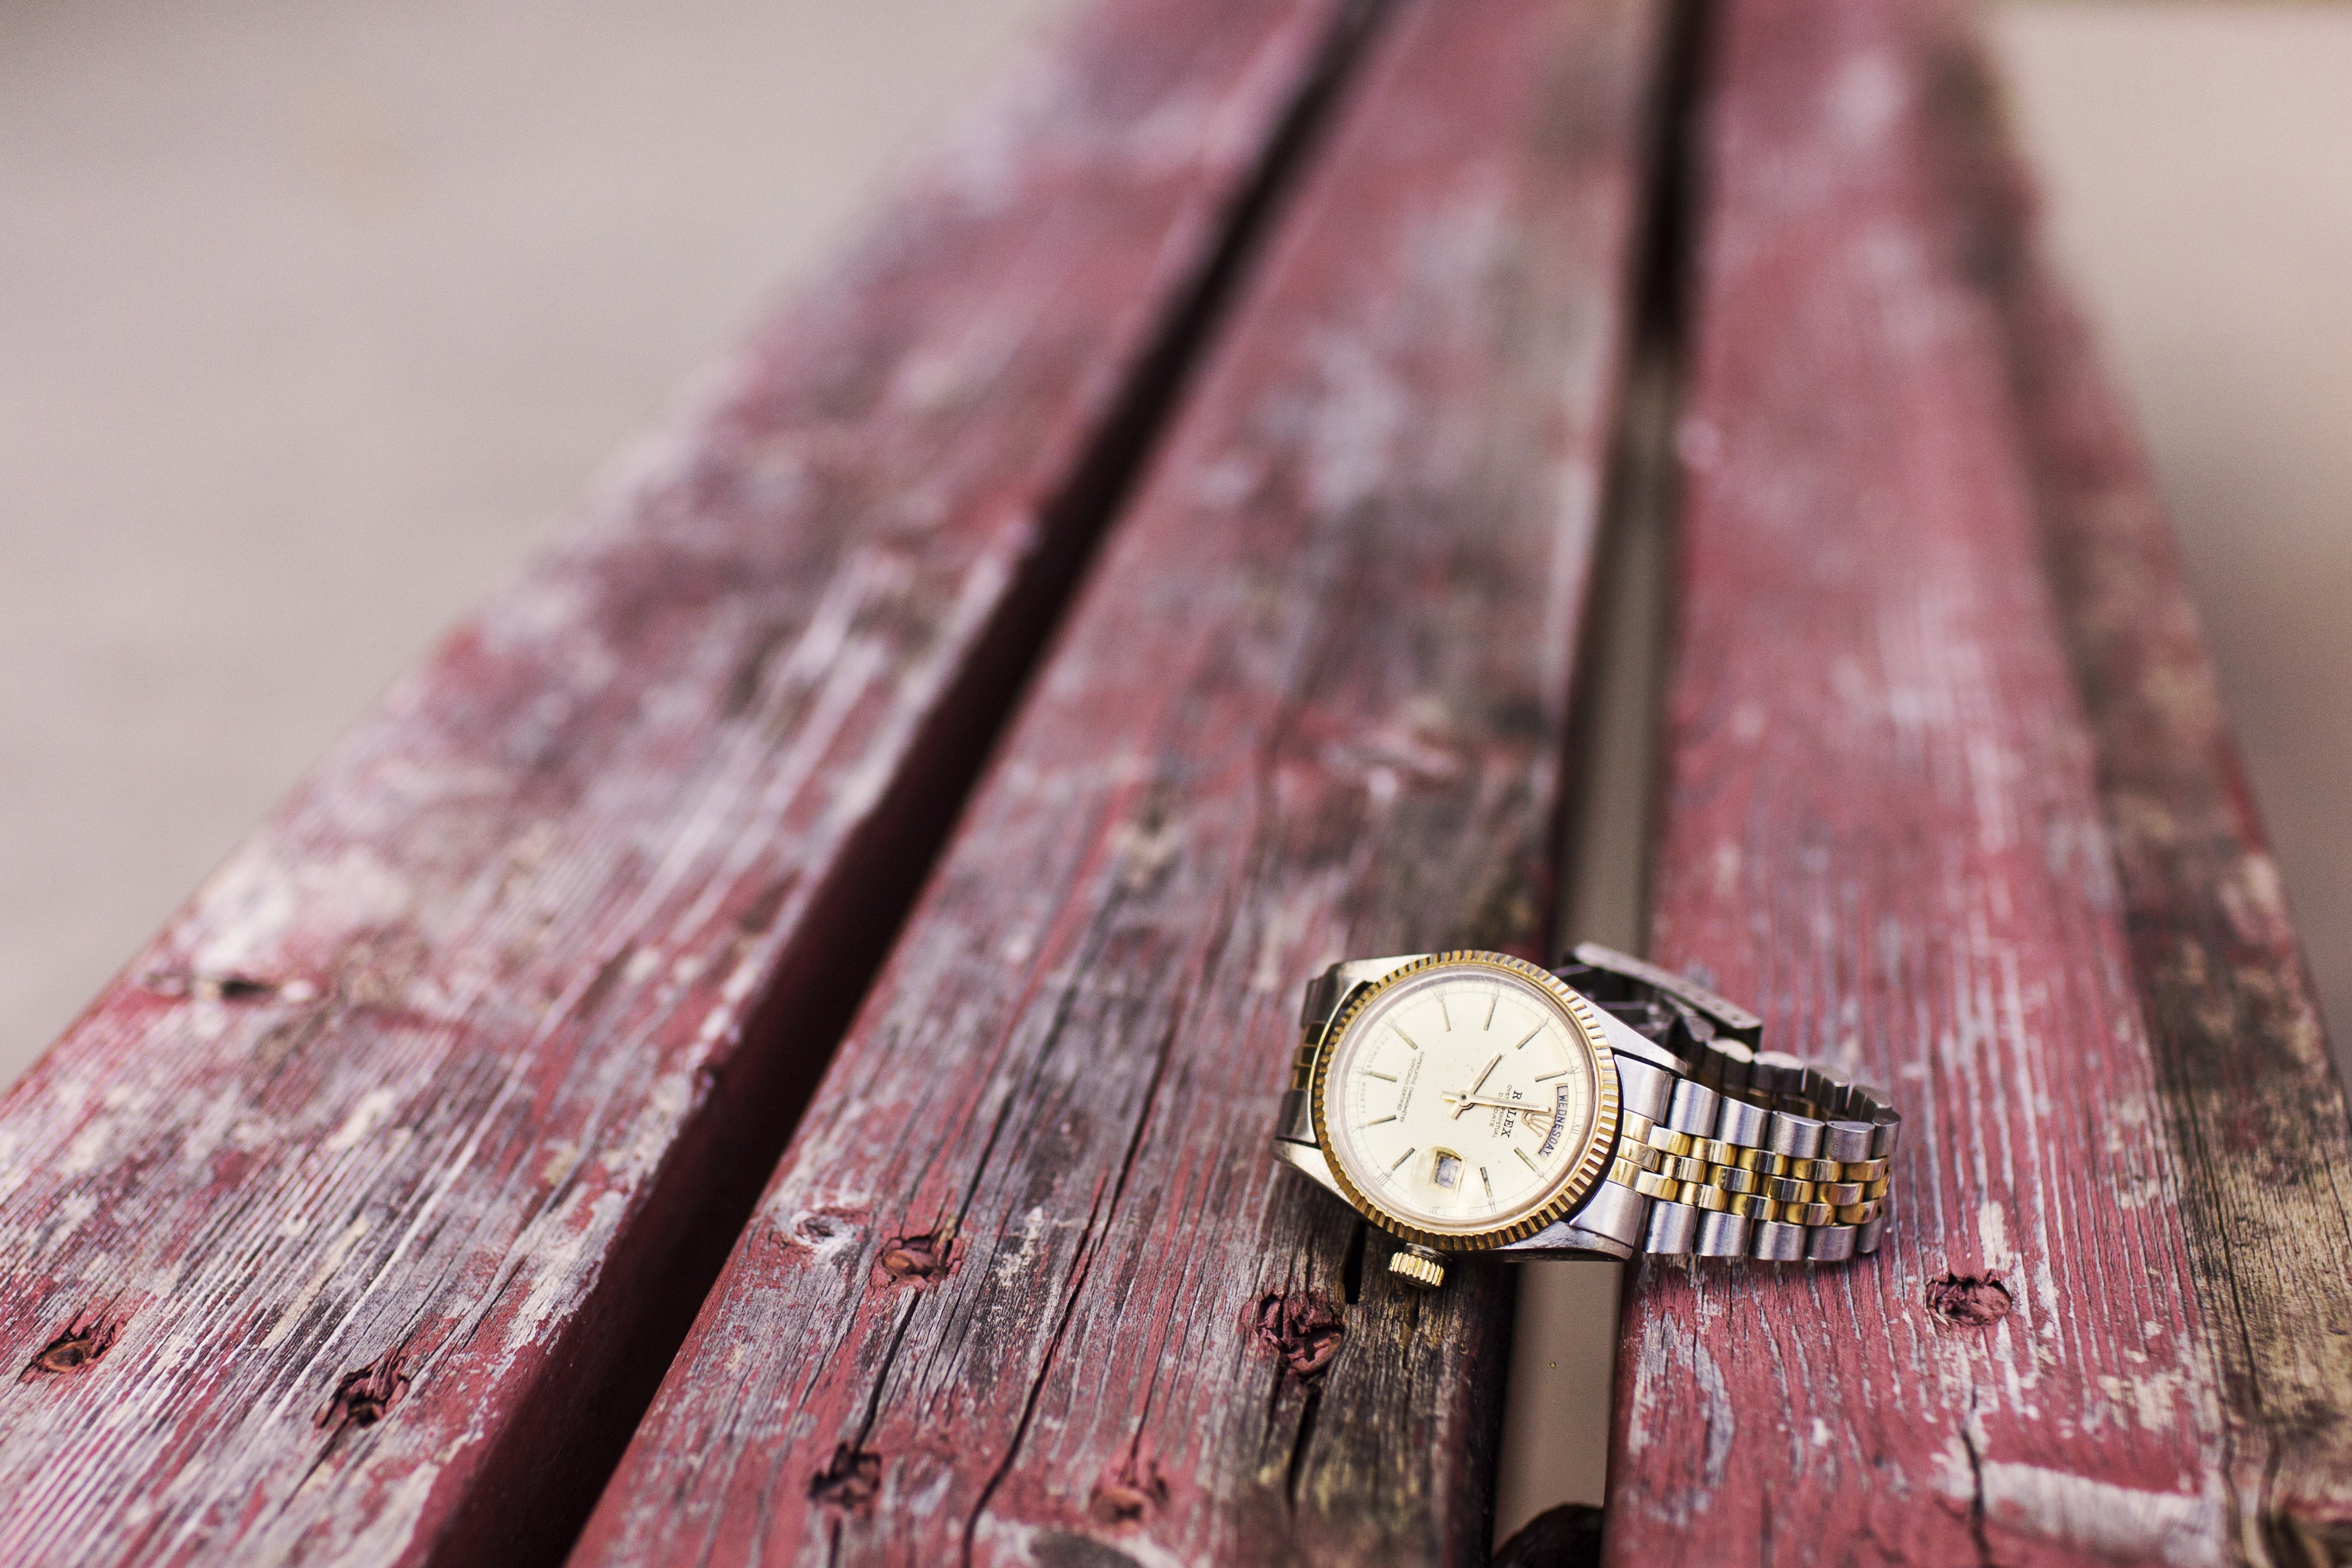
watch, wood, bench, clock, time, old, red, color, pink, analog clock, close up, background, gold, wristwatch, silver